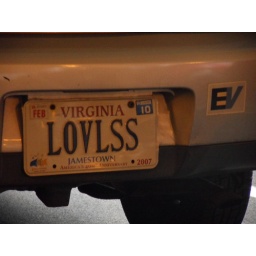
MBVLoveless license plate - spotted in our parking garage